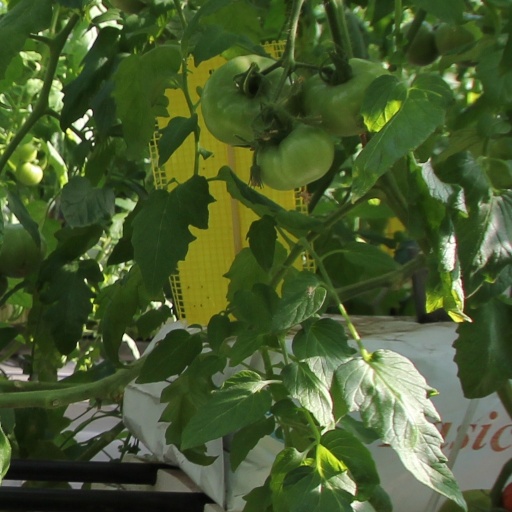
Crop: tomato